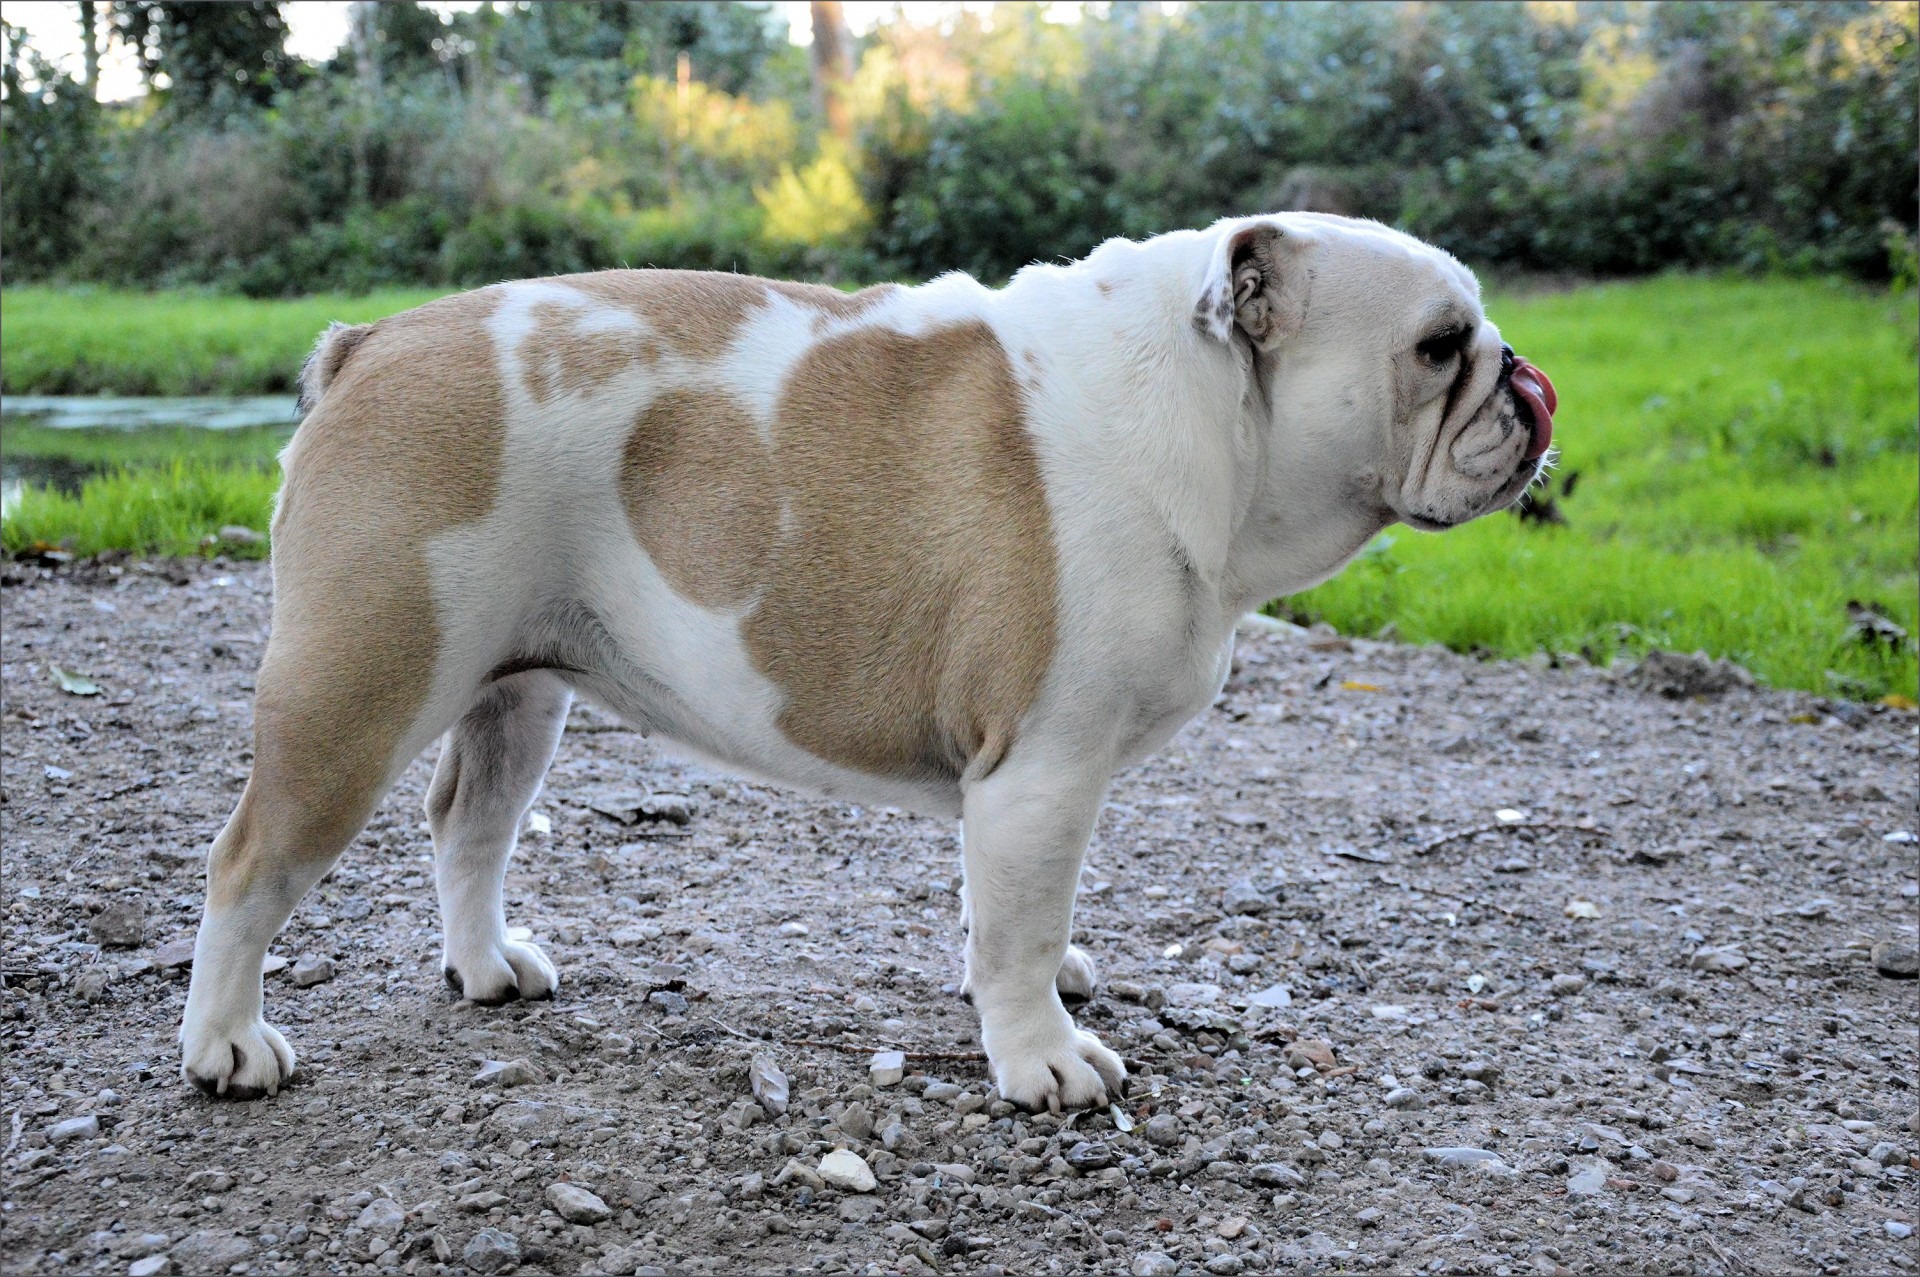
dog, animal, canine, pet, fur, young, park, mammal, playing, bulldog, outdoors, furry, vertebrate, domestic, adorable, dog breed, doggy, old english bulldog, dog like mammal, carnivoran, dog breed group, olde english bulldogge, american bulldog, undefined